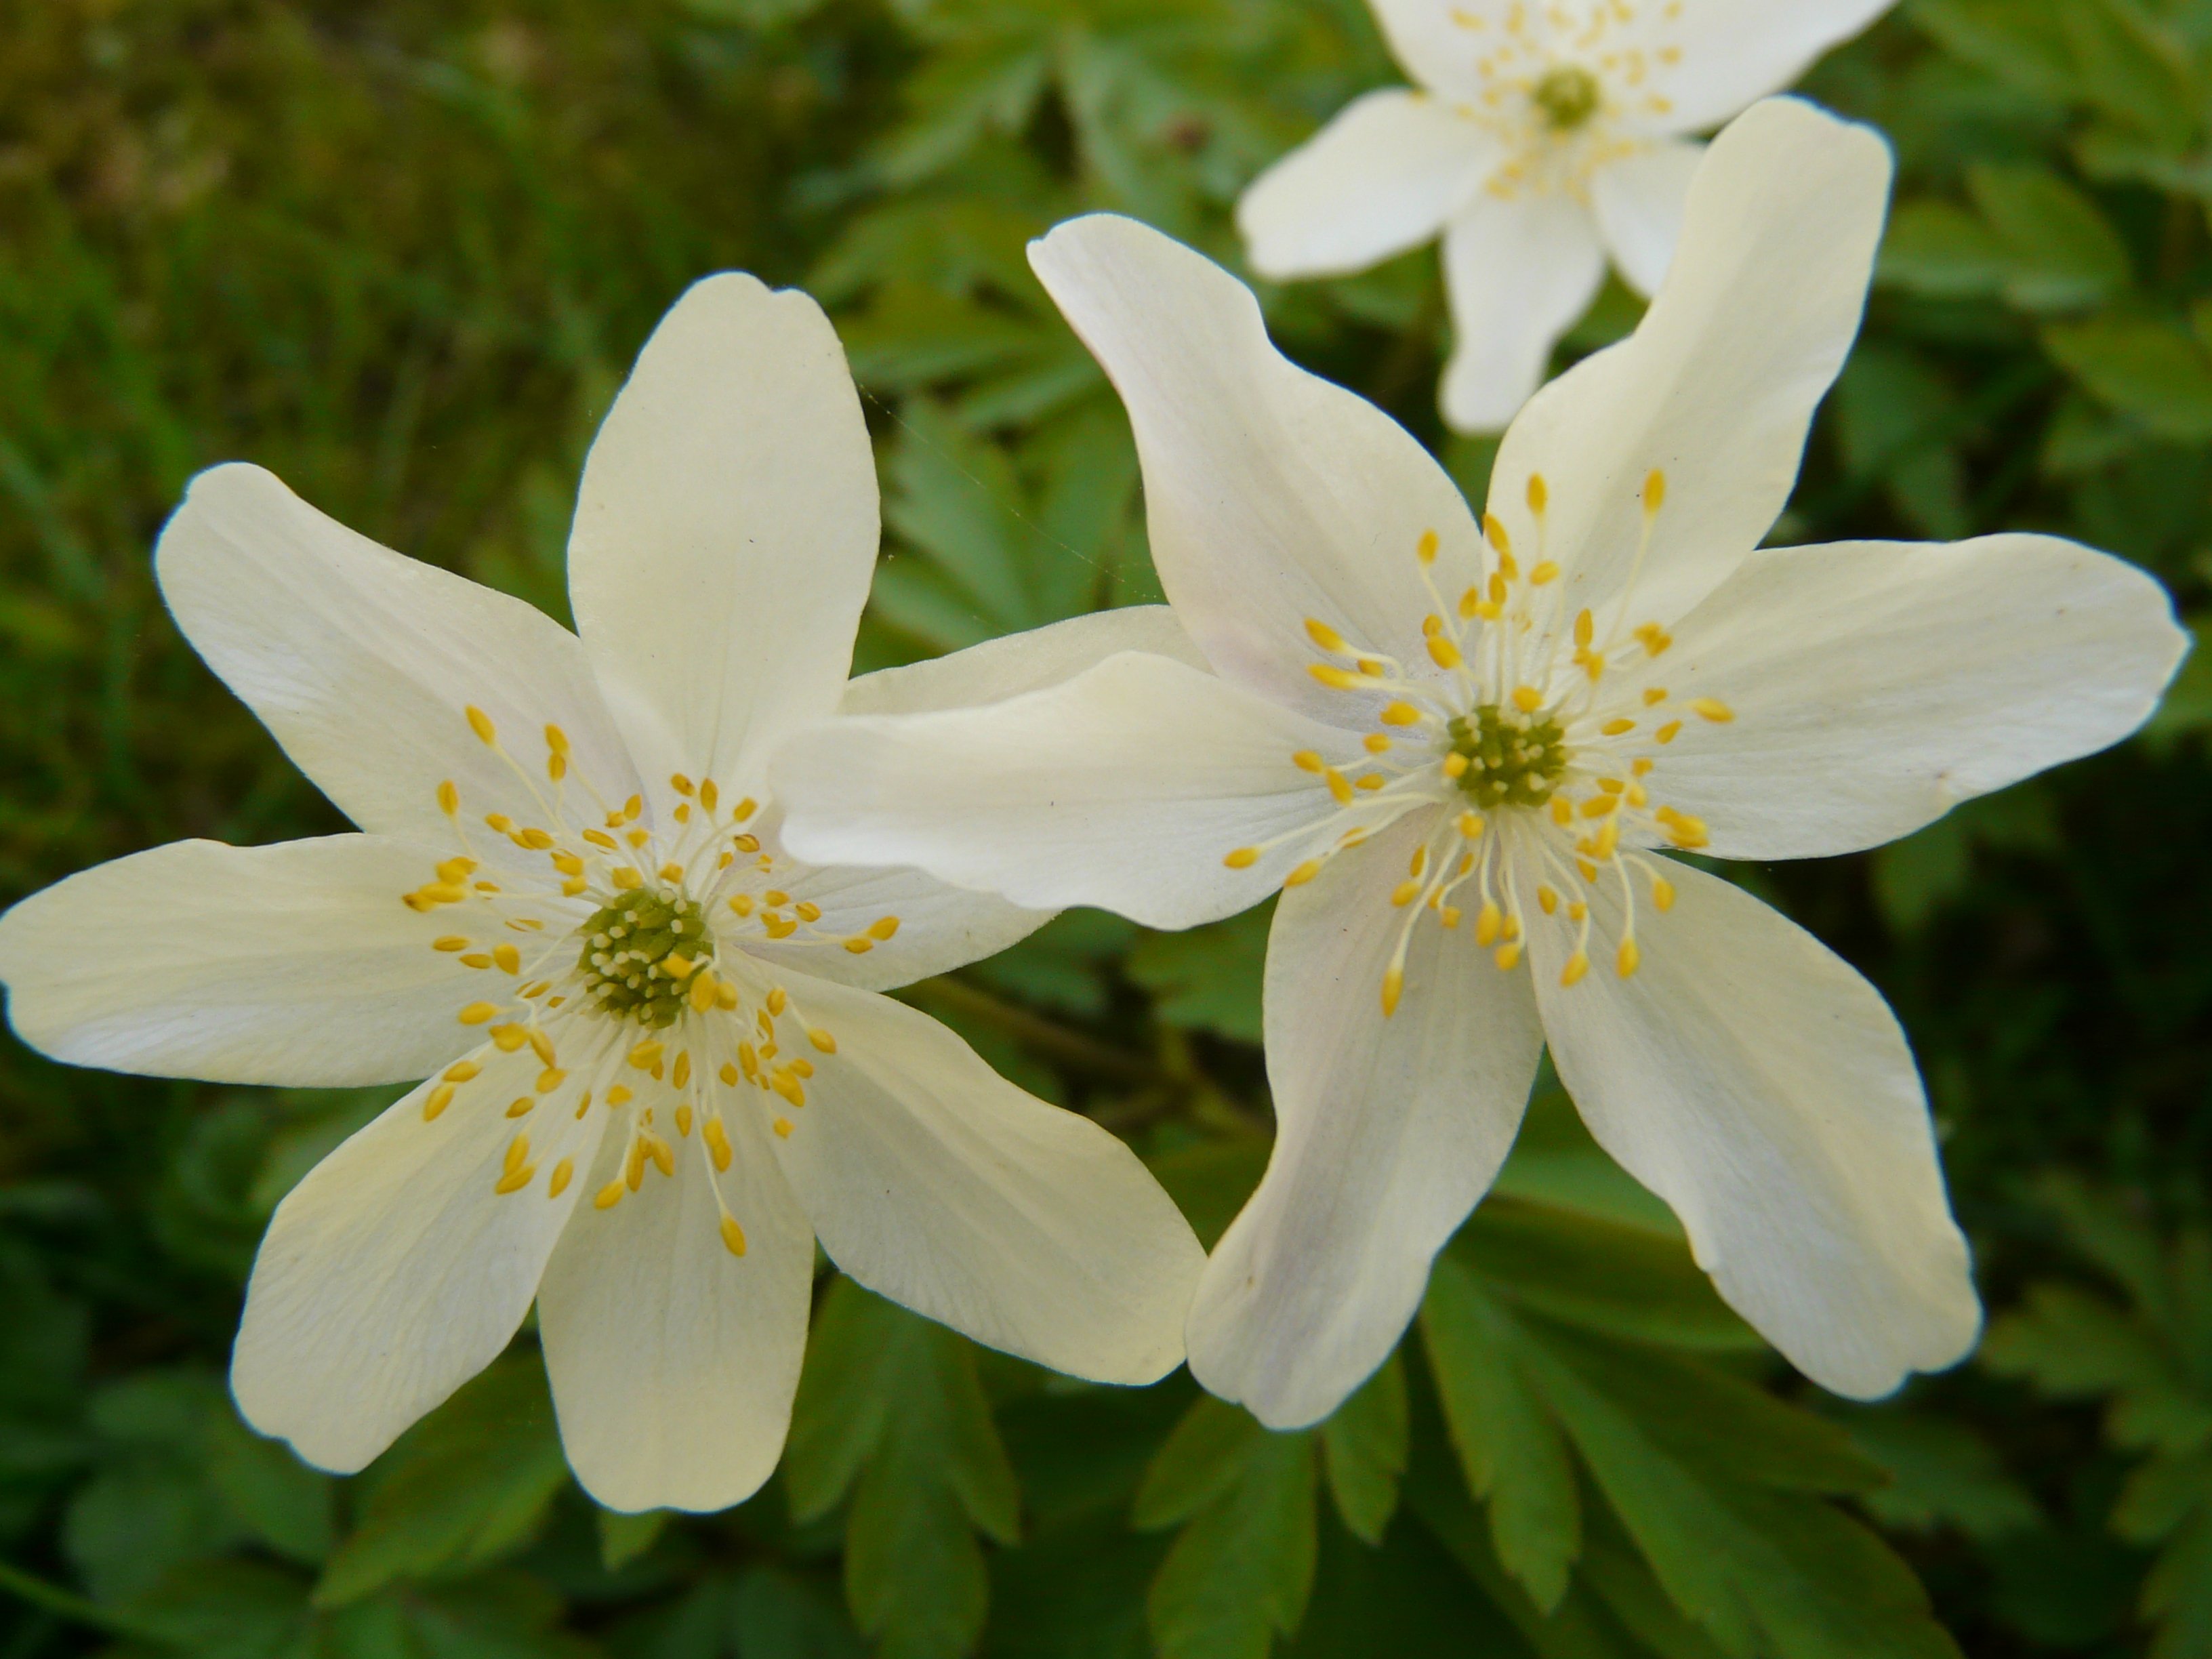
blossom, plant, white, flower, petal, bloom, botany, garden, flora, wildflower, clematis, anemone, wood anemone, flowering plant, hahnenfu gew chs, burnet rose, land plant, colorado blue columbine